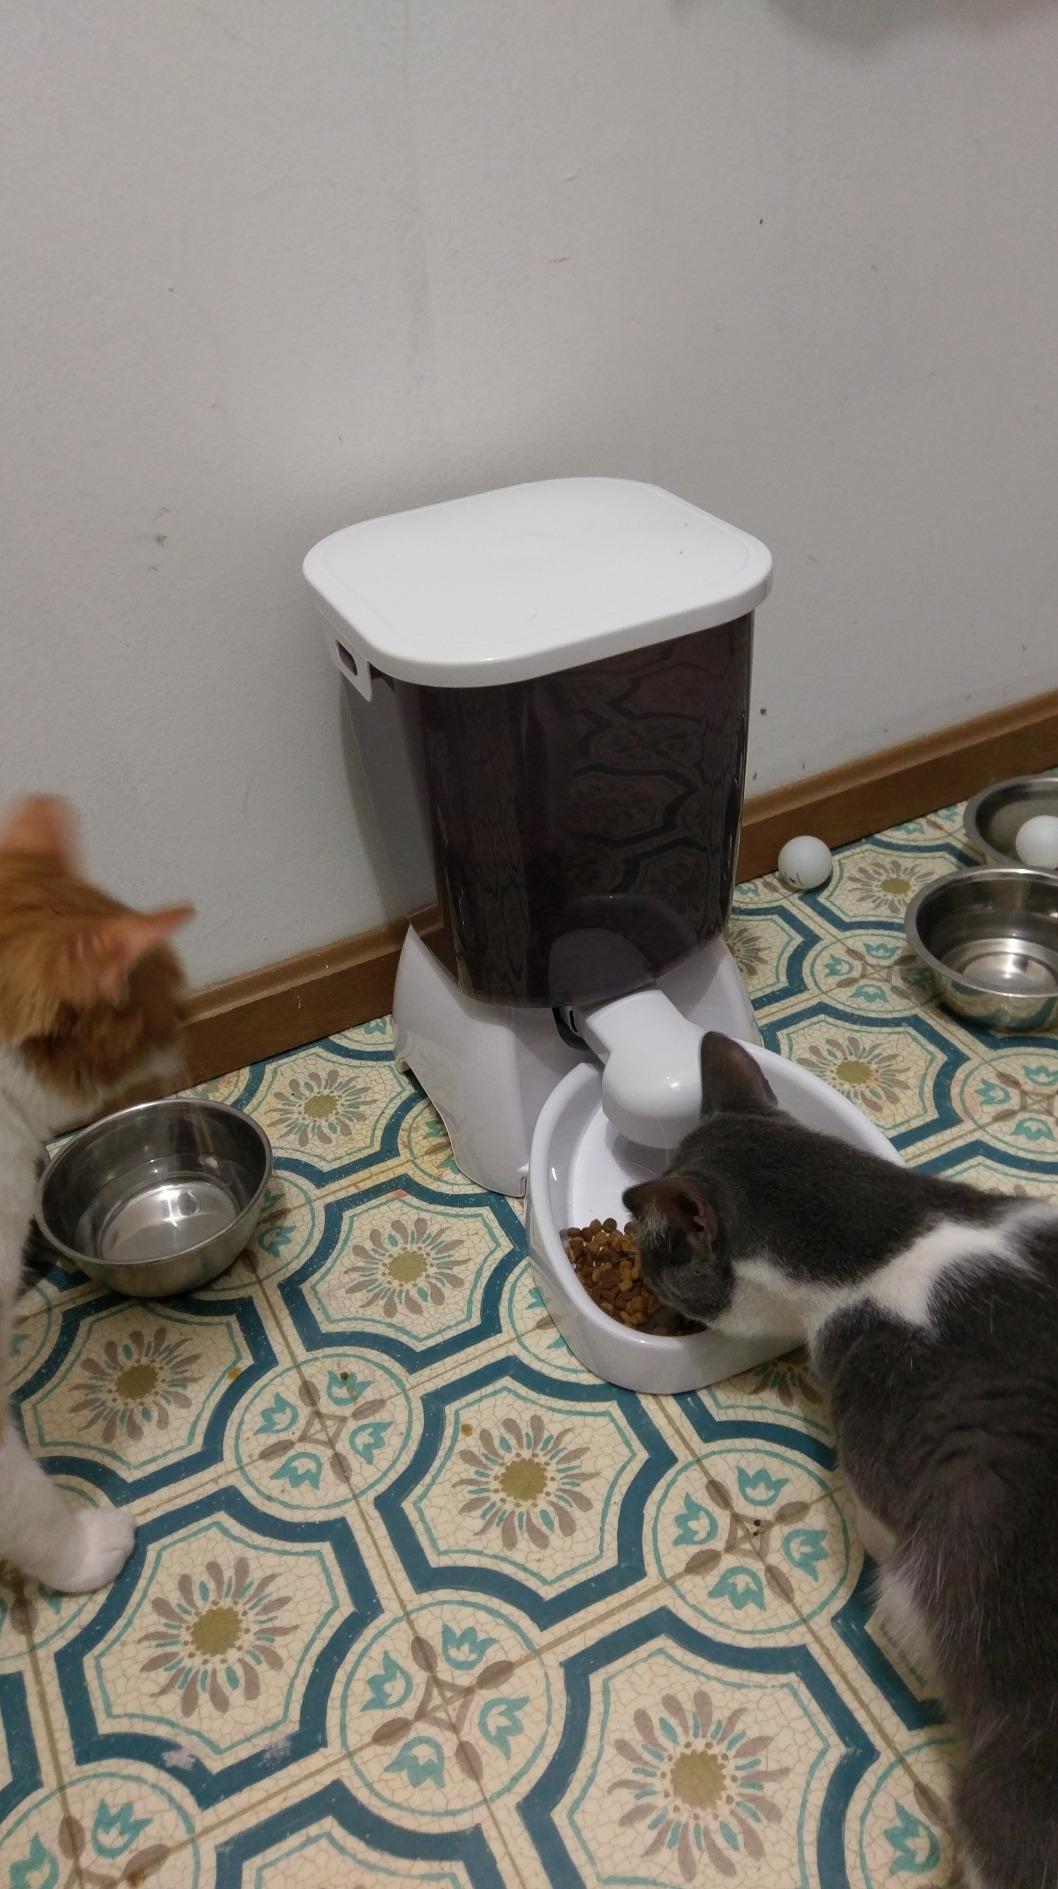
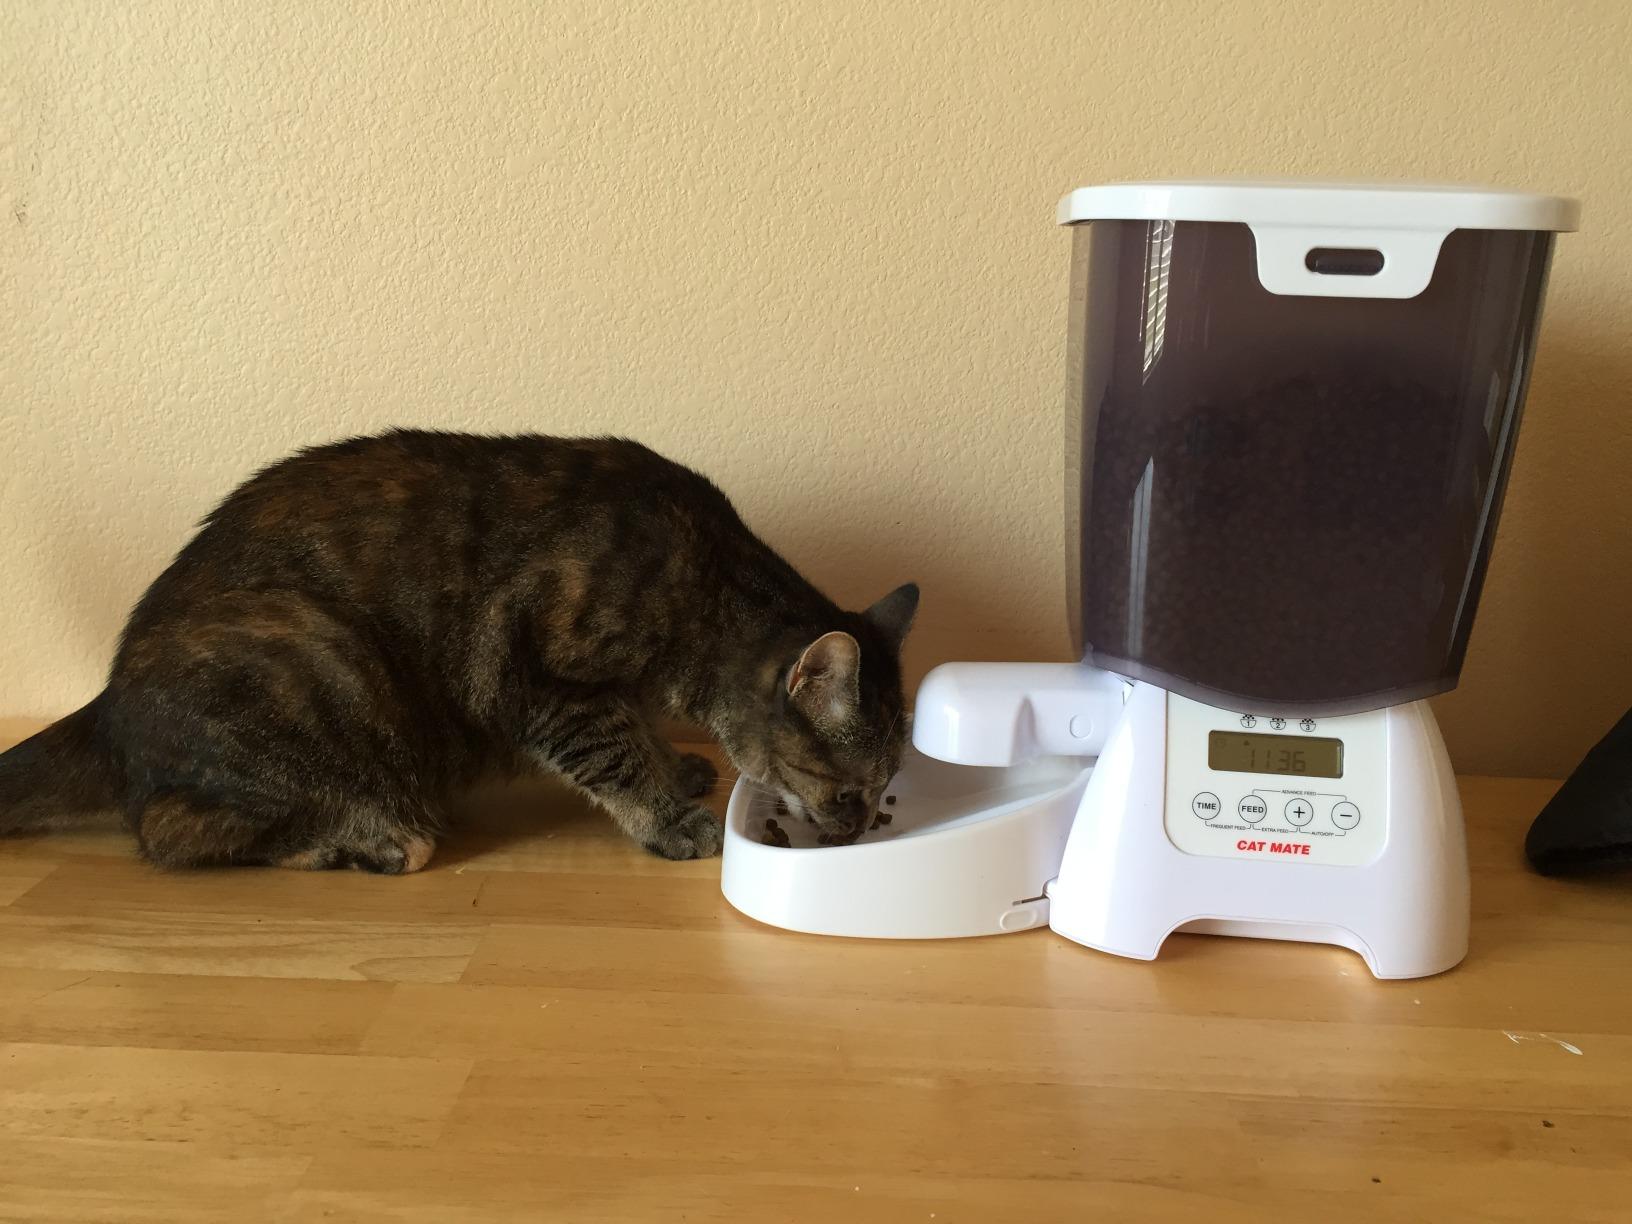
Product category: items_feeder
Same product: yes